Flores Island (Azores)

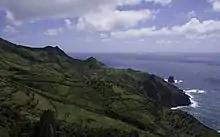
View of the island's rough, green west coast

During the summer, the island is covered with hydrangeas, which have large blue or pink flowers; this is the origin of the island's name ("Flores" is the Portuguese word for flowers).